Pork Pie (film)

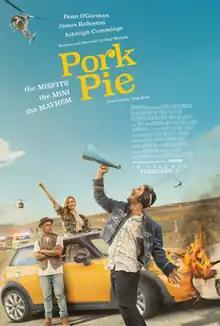
Film poster

Pork Pie (also known as "Joyride" in certain countries) is a 2017 New Zealand road comedy film written and directed by New Zealander Matt Murphy and produced by Tom Hern. The film is a remake of the 1981 movie "Goodbye Pork Pie", the first New Zealand film to win a substantial local audience. The remake stars Dean O'Gorman, James Rolleston and Ashleigh Cummings as a trio of accidental outlaws who travel the length of New Zealand in a stolen orange New Mini. The film was scored by Jonathan Crayford.